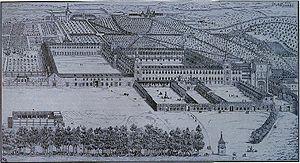
Le palais du Buen Retiro de Madrid est un ensemble architectural de grandes dimensions conçu par l’architecte Alonso Carbonel et construit sur ordre de Philippe IV d'Espagne comme résidence et lieu de détente. Il fut construit sur les limites orientales de la ville d'alors. Aujourd’hui, il n’est connu que par les quelques vestiges qui en restent et par ses jardins : le parc du Retiro.